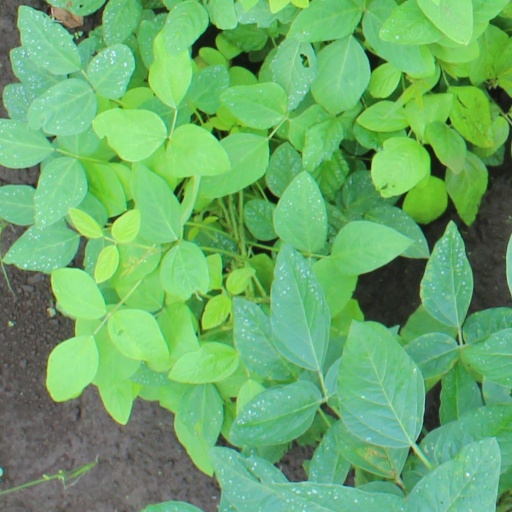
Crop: soybean